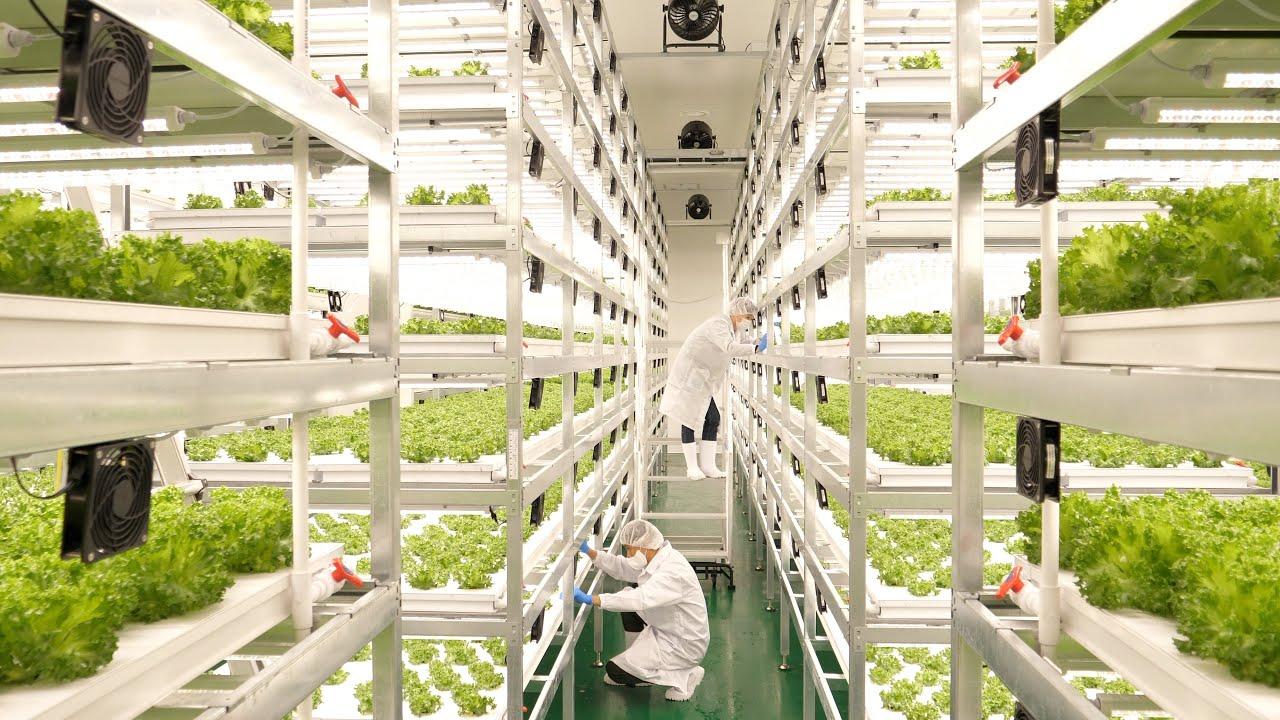
Watu wawili waliovalia nguo za kujikinga wakiwa wanakagua mashine za kisasa za kilimo, zinazolima mimea kwa mfumo wa ndani bila kutumia udongo,ikitumia teknolojia ya umwagiliaji na taa za mwanga wa bandia, kusaidia ukuaji wa mimea. Mfumo huu unaongeza mavuno kwa kutumia nafasi ndogo na maji kidogo, huku ikihakikisha usafi na udhibiti wa mazingira ya ukuaji.